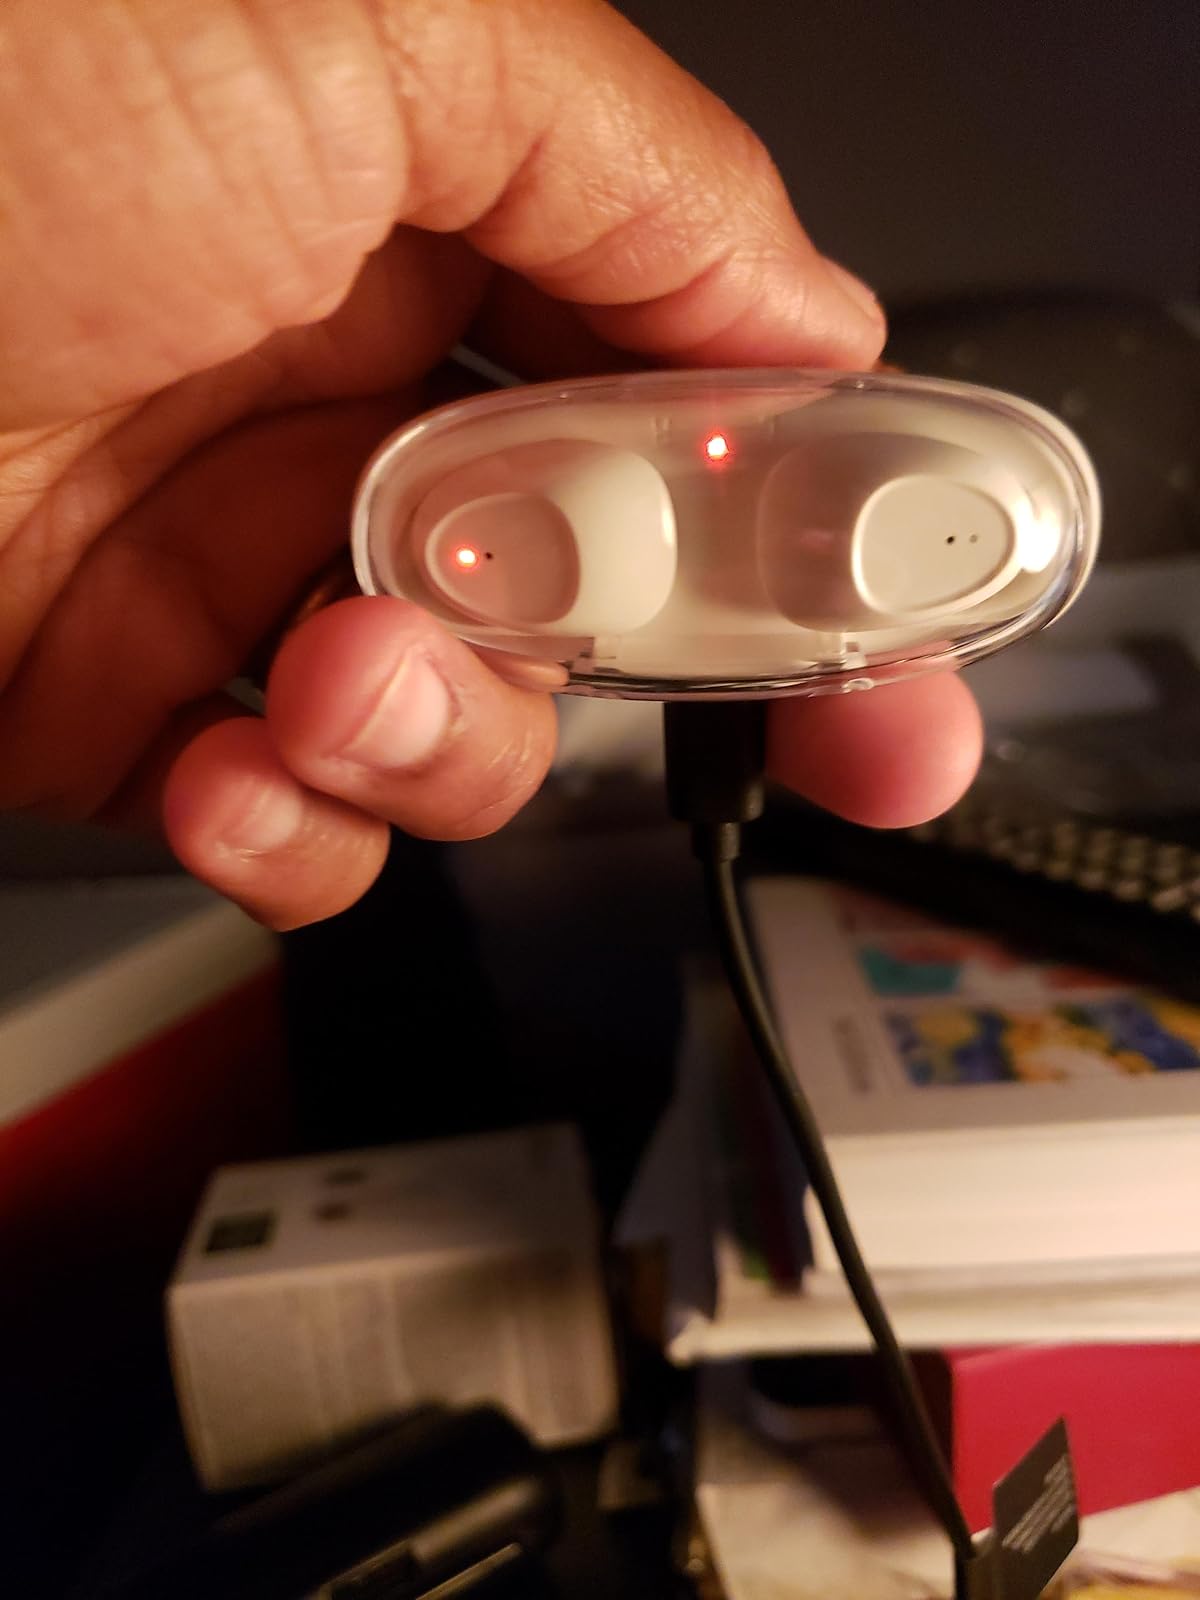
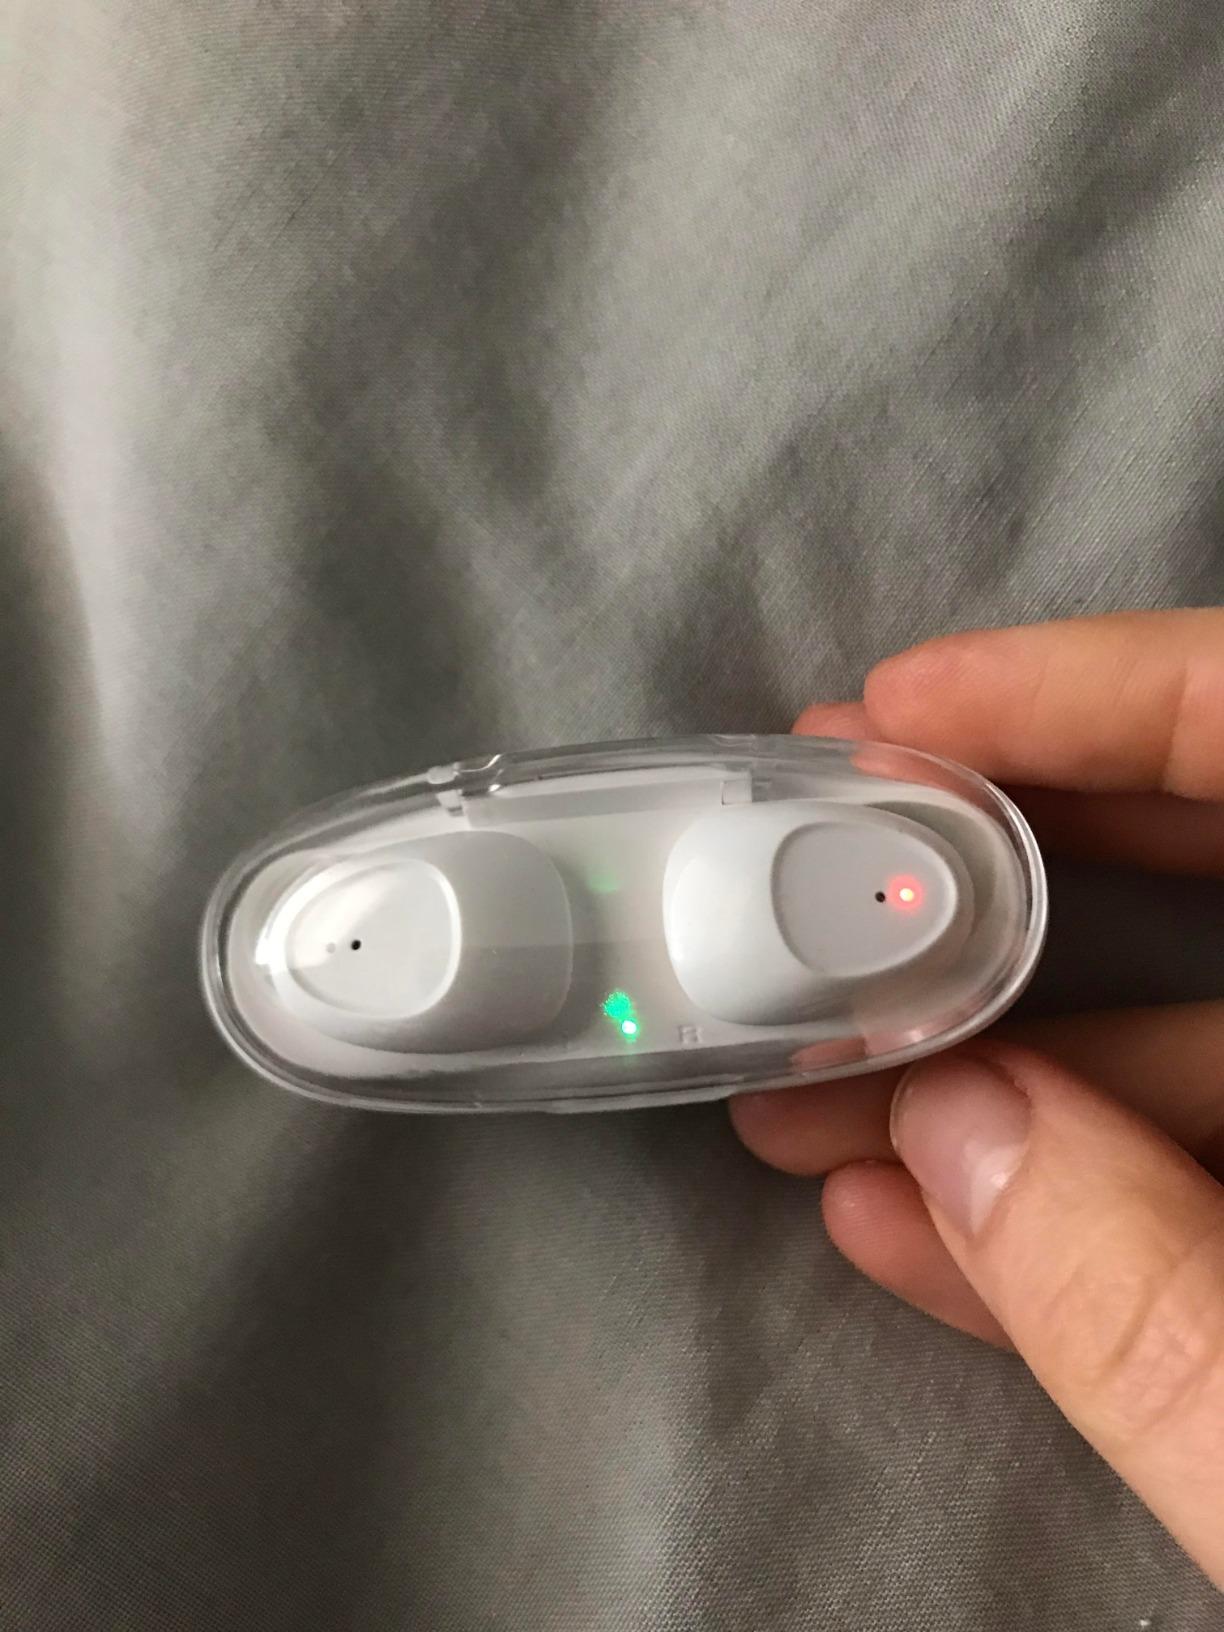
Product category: earbuds
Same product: yes